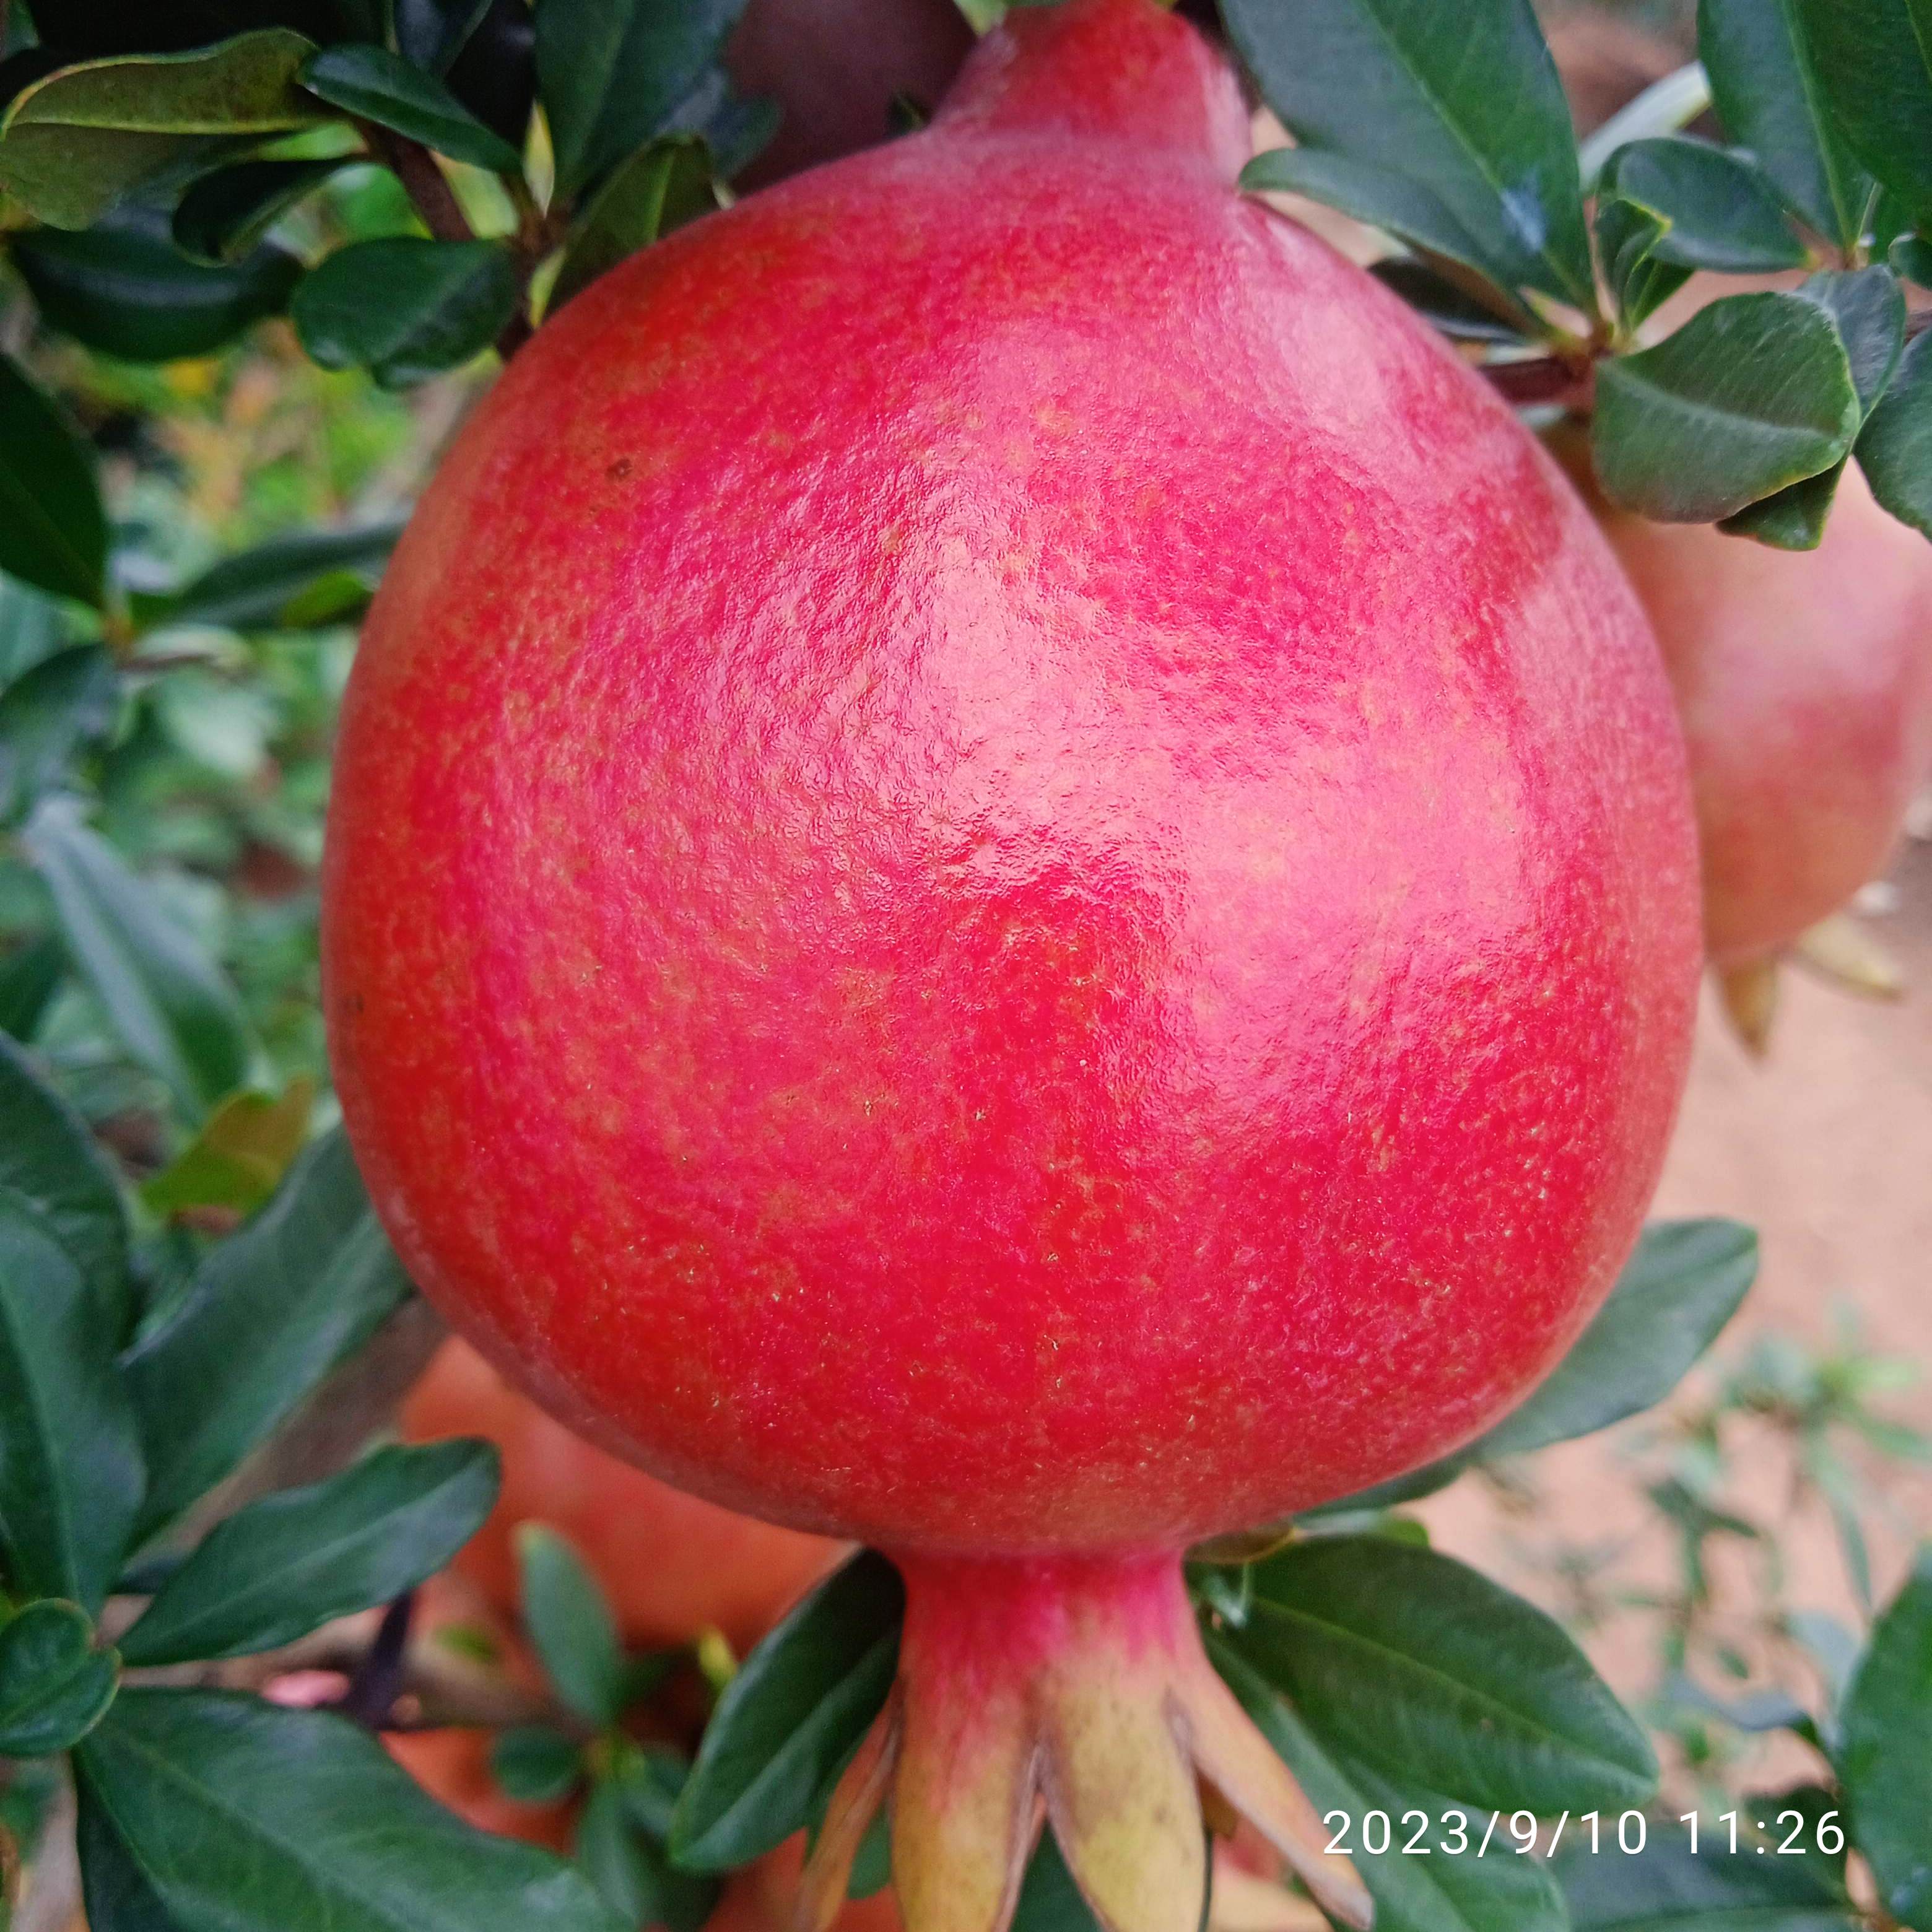
Label: Healthy